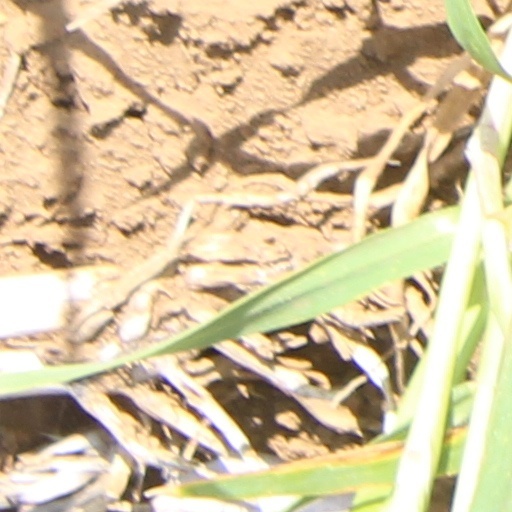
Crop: wheat